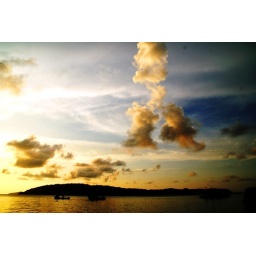
One of the islands visible from KotaKinabalu water front with beautiful cloud lighted by the setting sun